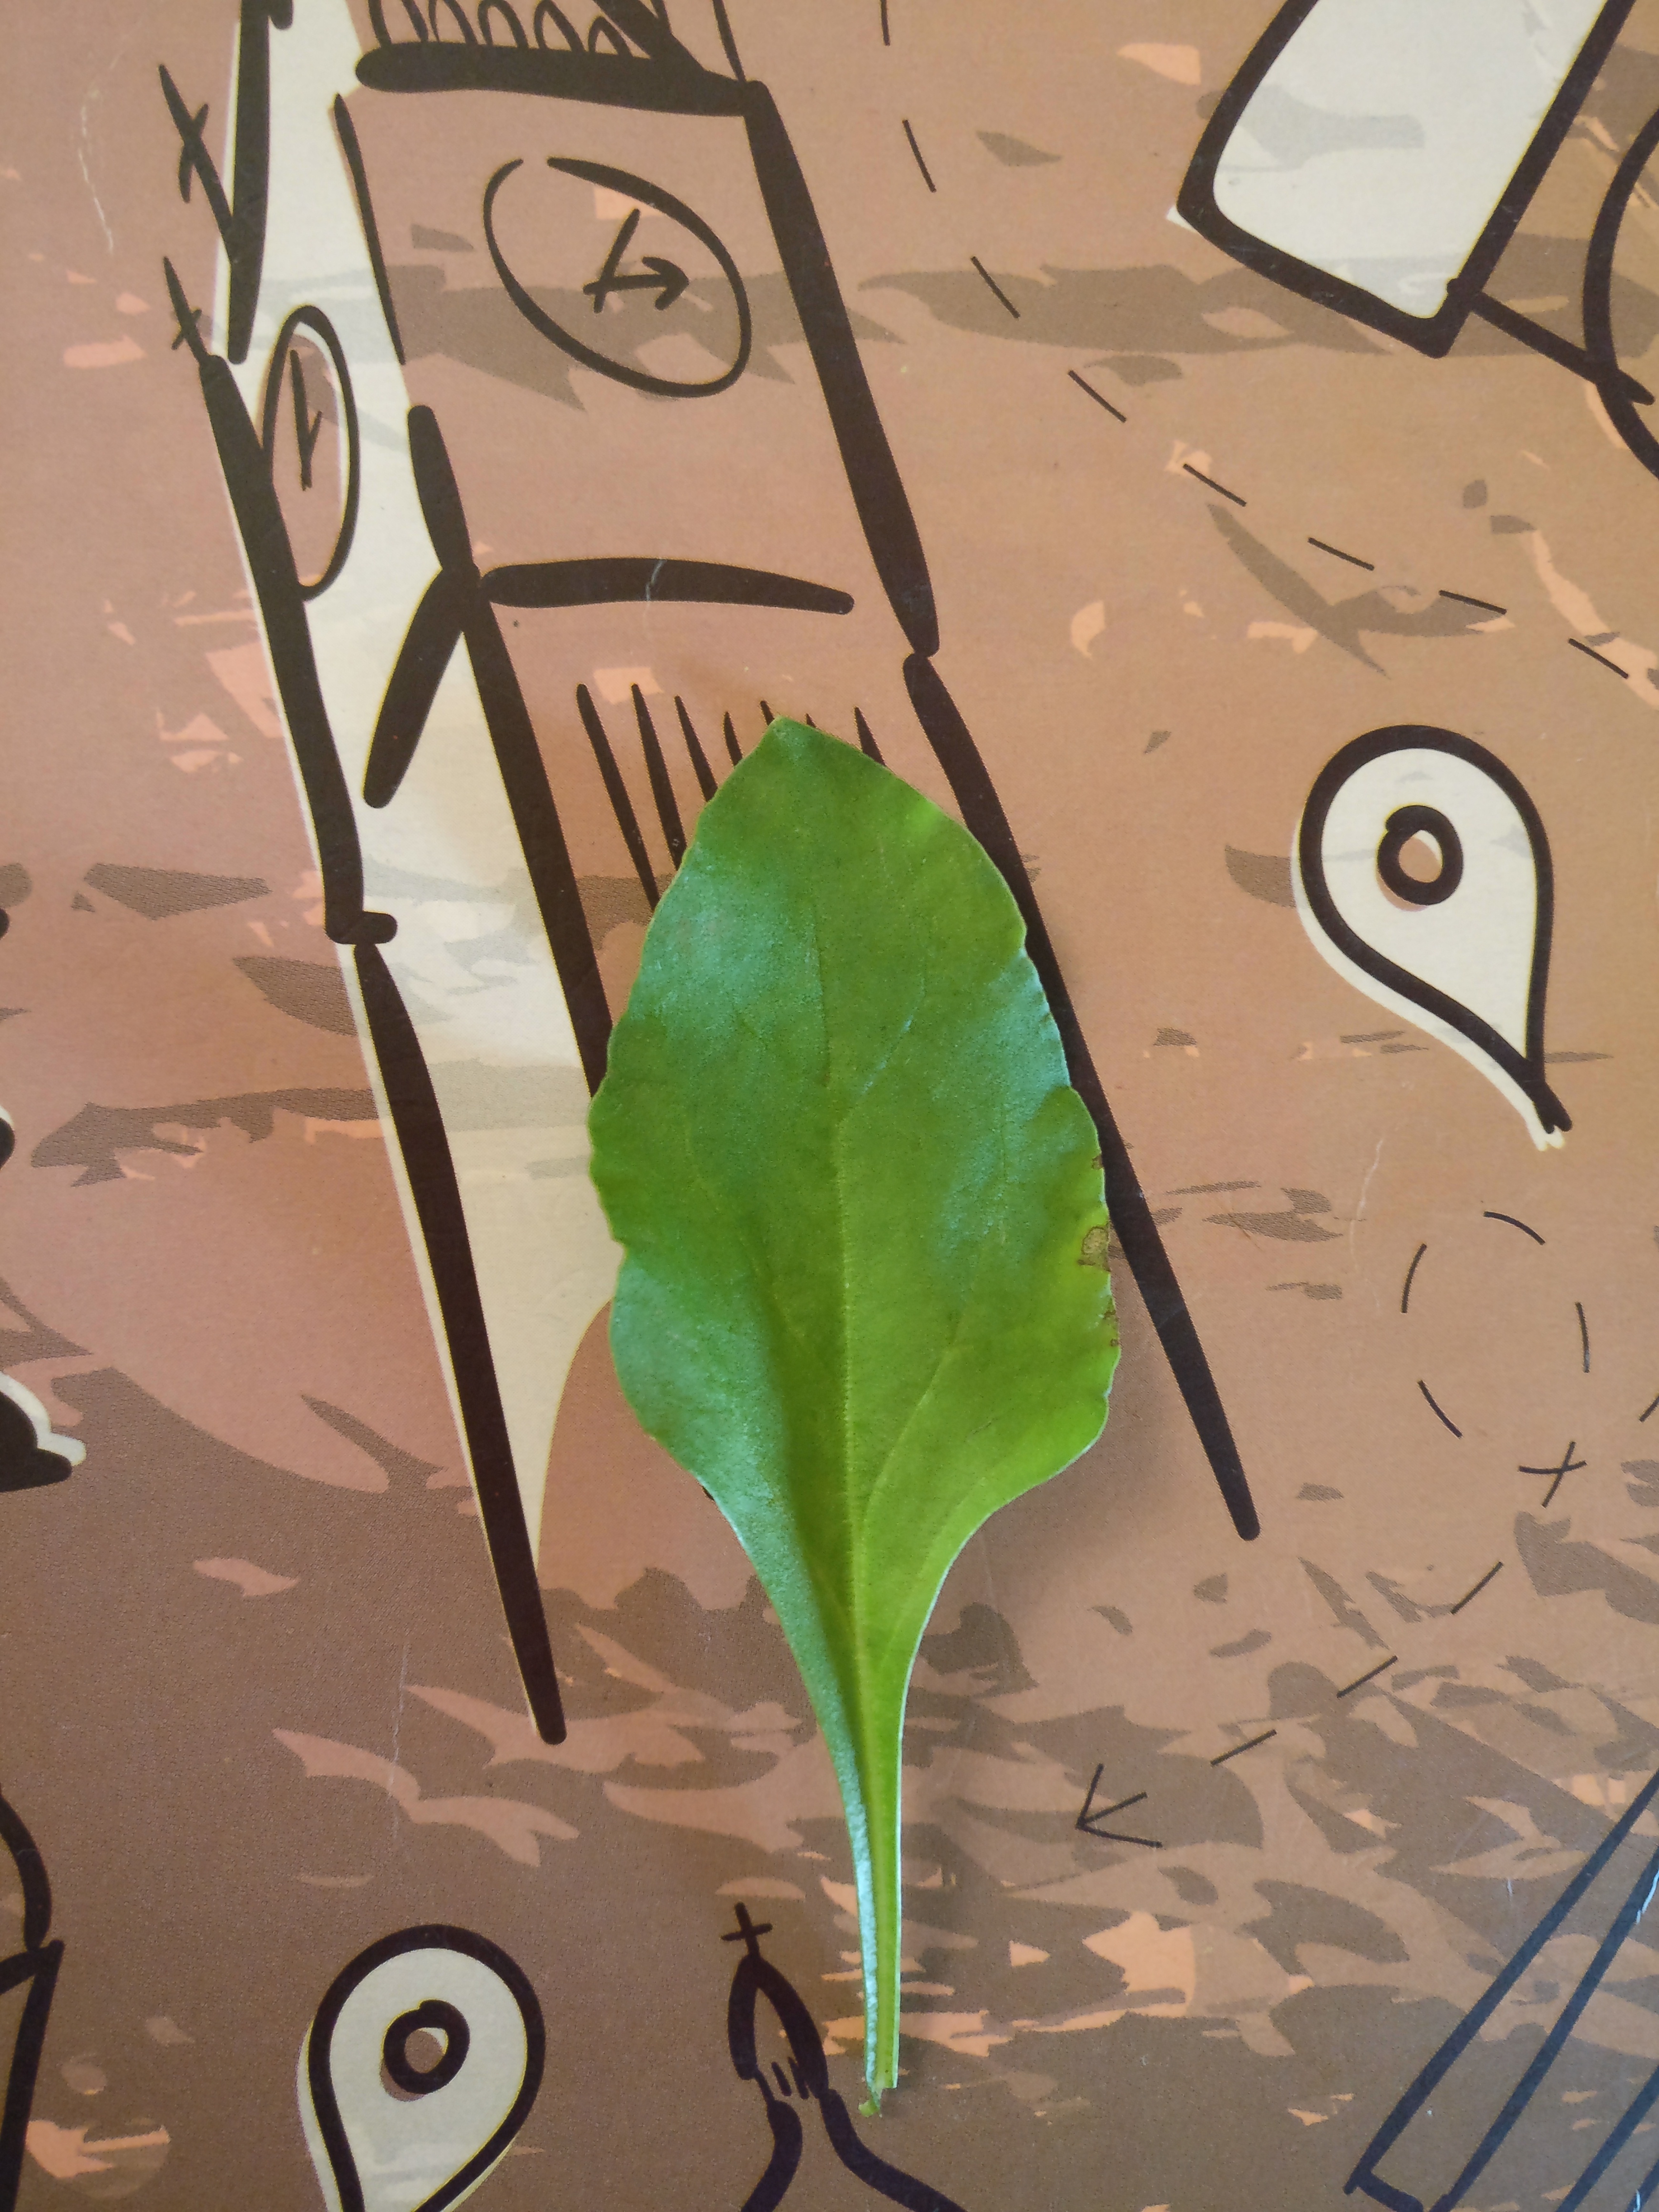
Plant: Palak(Spinach)